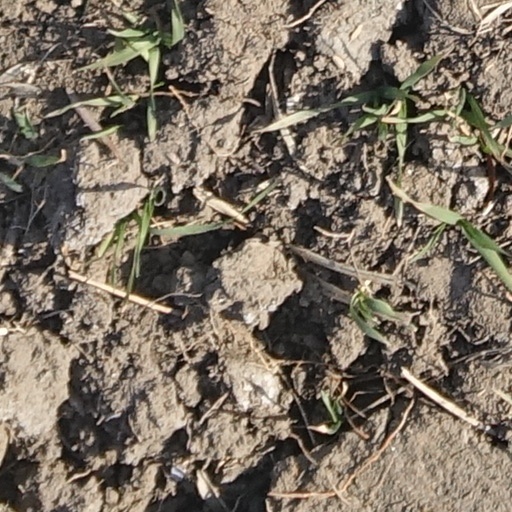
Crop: wheat